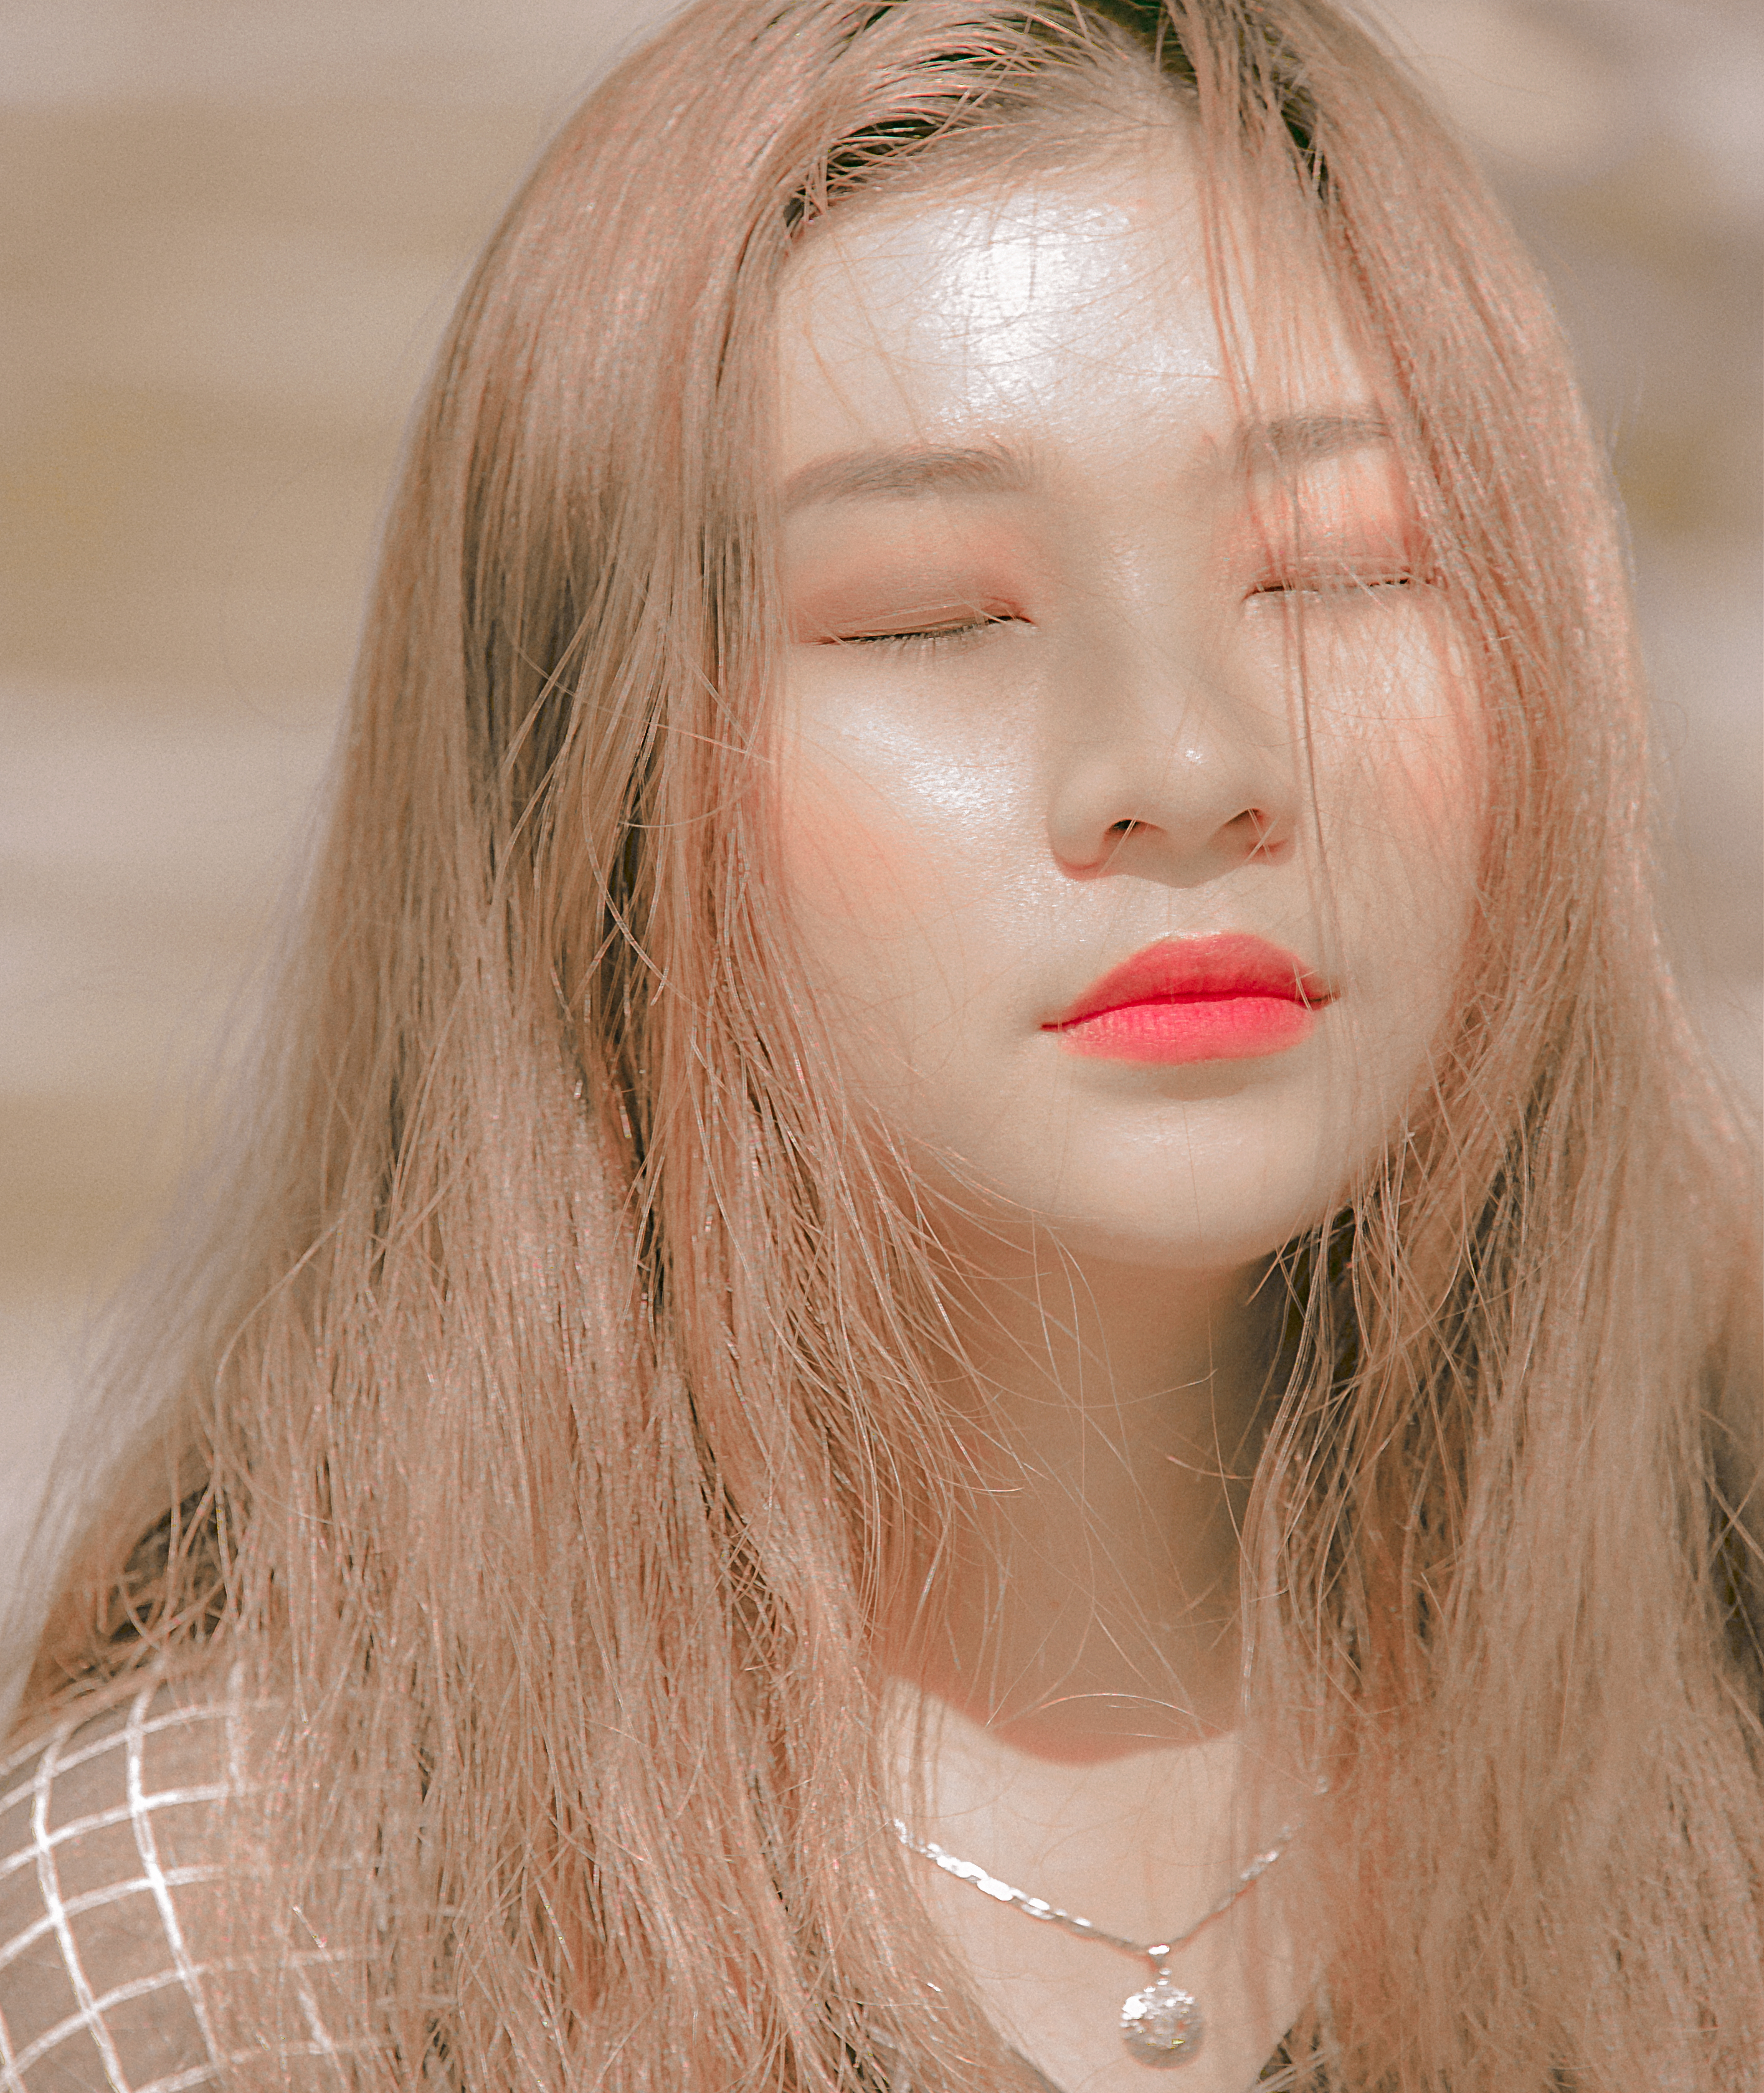
love, cute, portrait, landscape, beautiful, travel, girl, lip, beauty, eyebrow, human hair color, blond, chin, hairstyle, forehead, hair coloring, cheek, fashion model, long hair, brown hair, supermodel, layered hair, model, eyelash